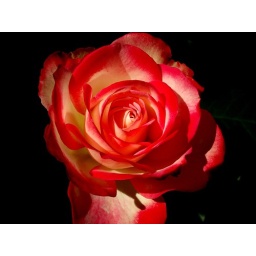
A rose in full flower from our terrace.